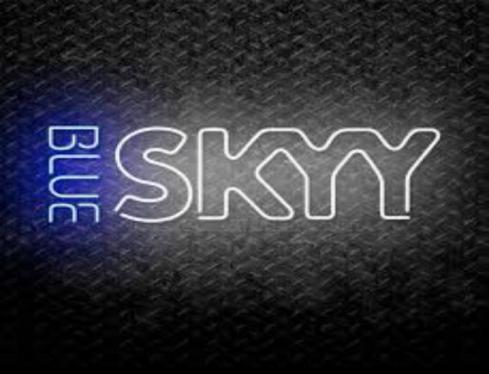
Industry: Food